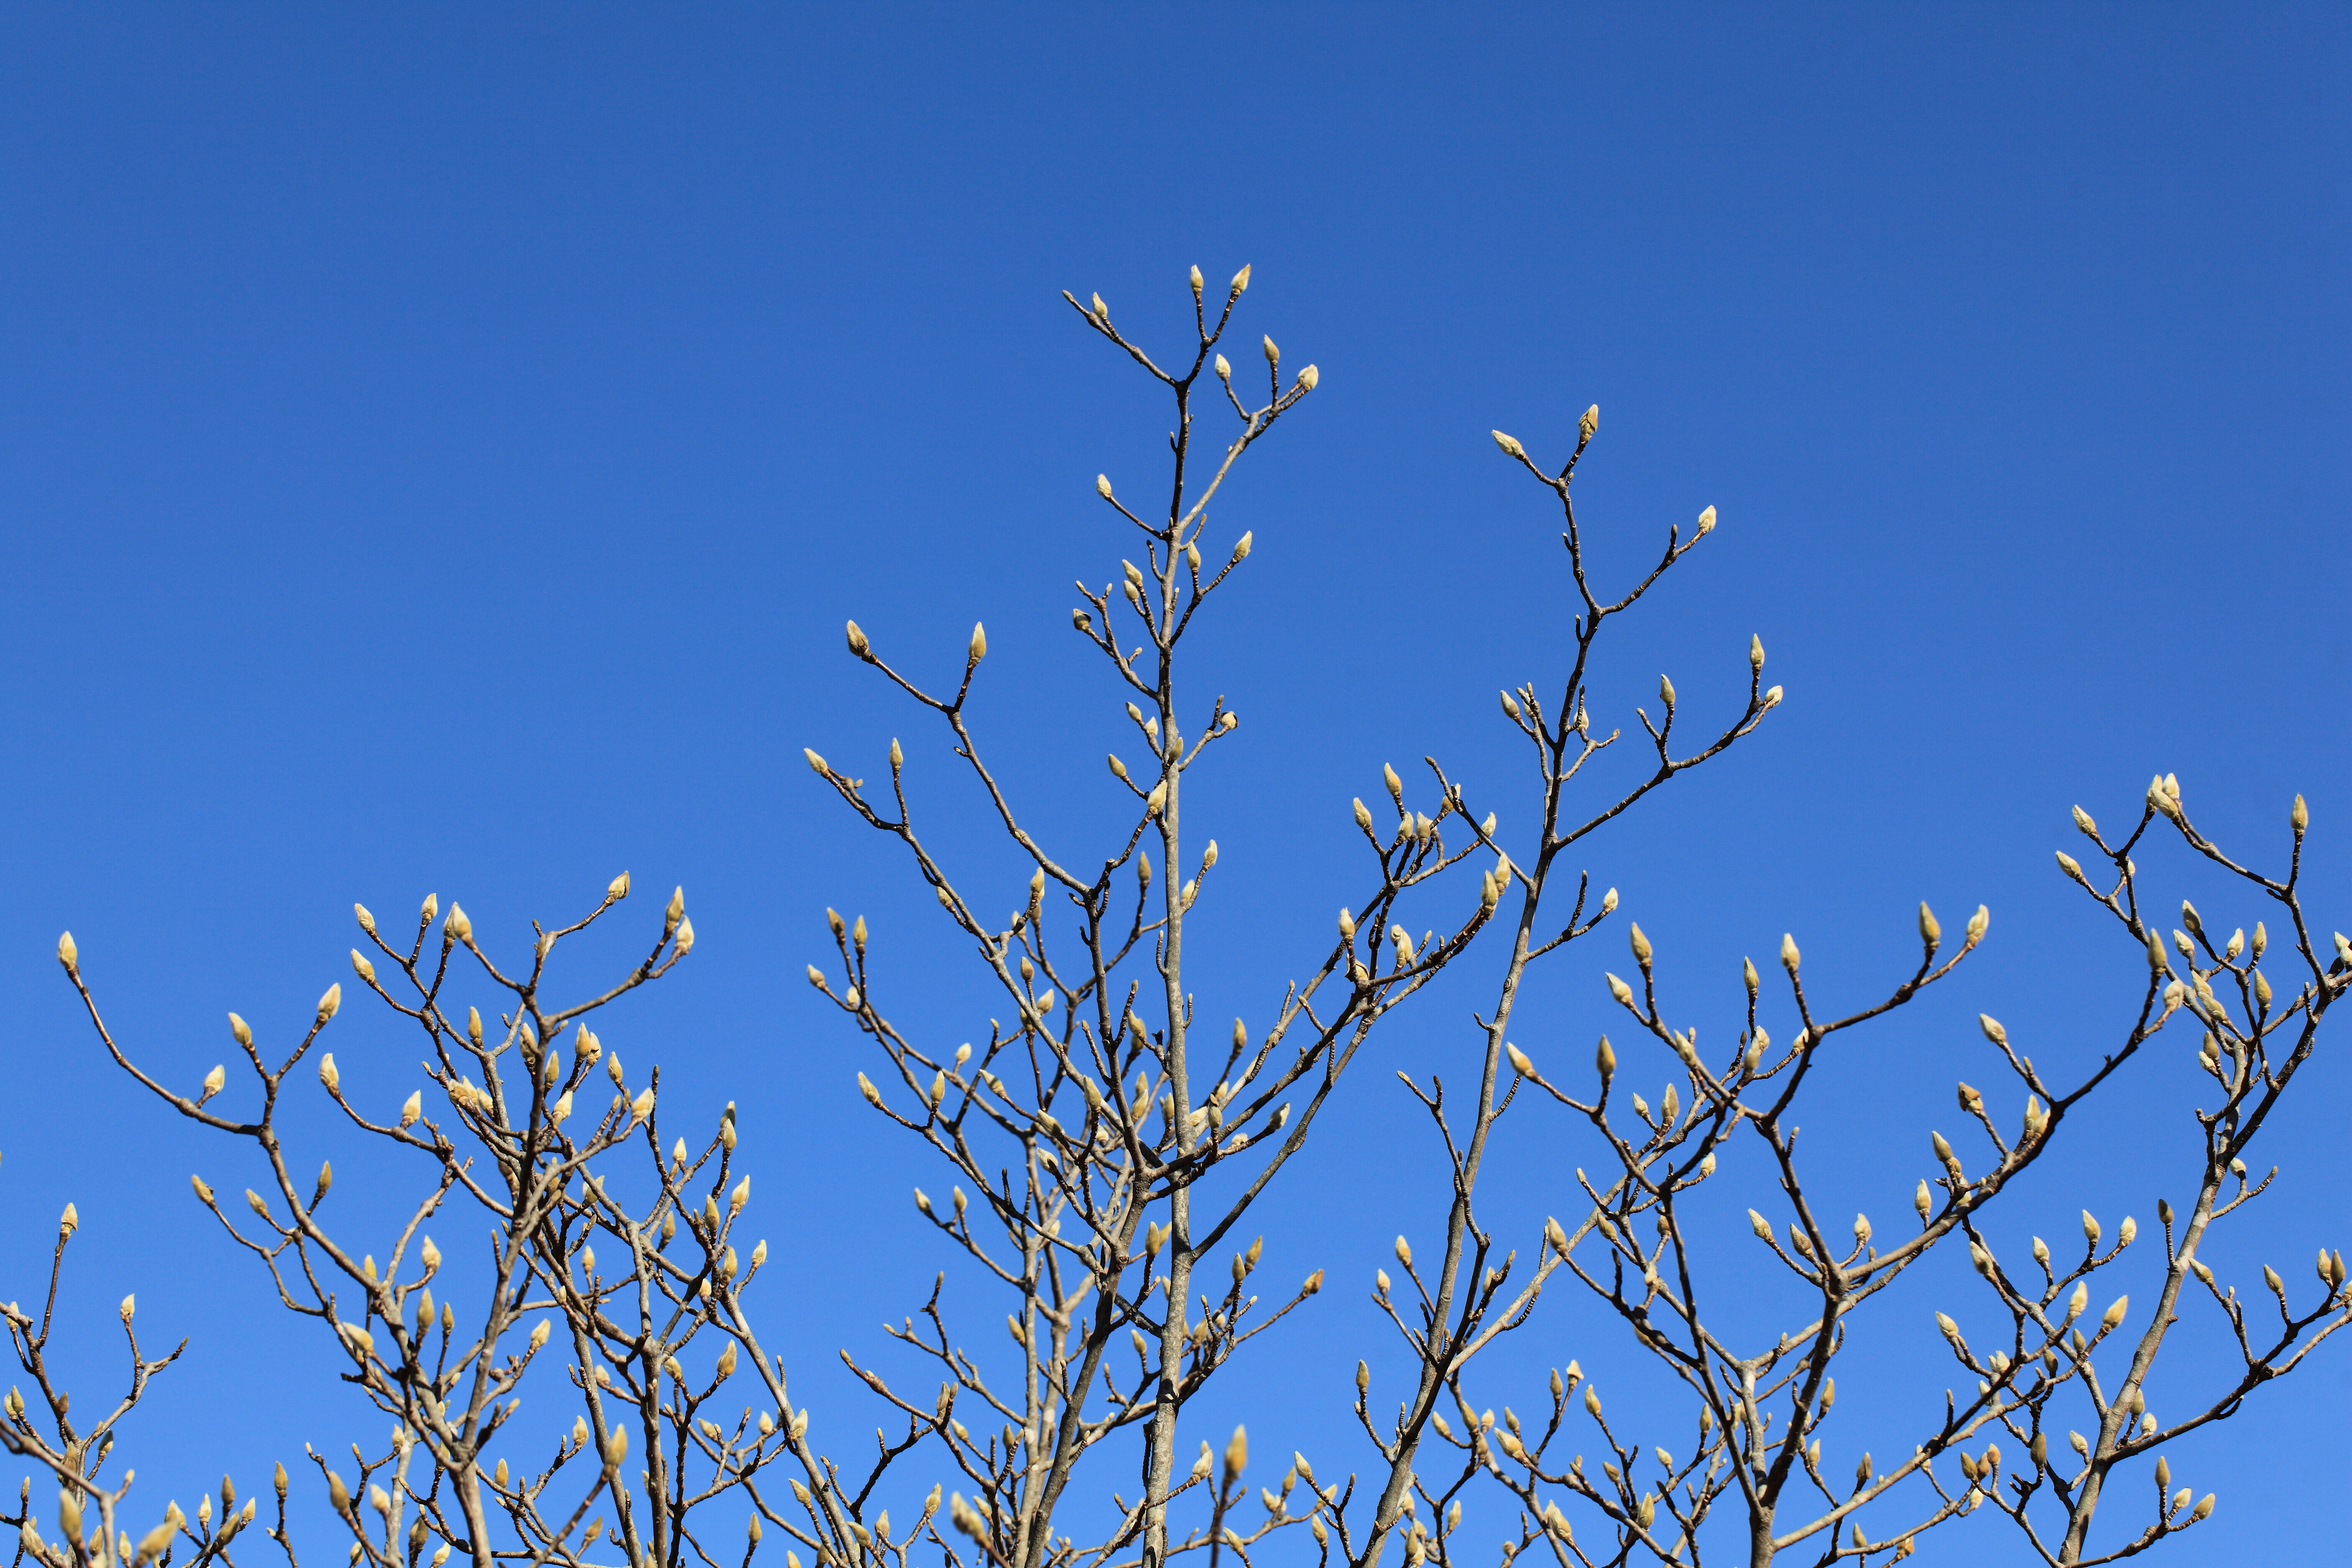
tree, nature, grass, branch, winter, cloud, plant, sky, meadow, prairie, leaf, flower, frost, high, blue, flora, 5d, hires, markii, ecosystem, hi, res, resolution, grass family, plant stem